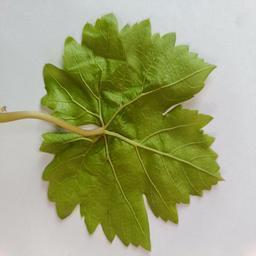
Label: Healthy Leaves